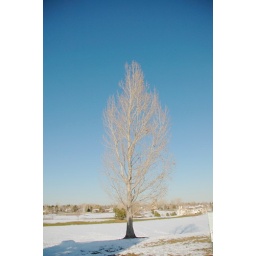
This tree is standing sentinel over the soccer fields until the players return in the spring.